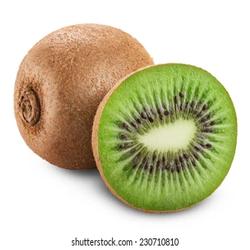
Label: Kiwi